Old Cleveland Road Tramway Tracks

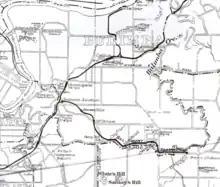
Belmont Tramway map, 1915

The Old Cleveland Road tramway tracks were laid in 1948 by Brisbane City Council as part of Brisbane's tramway system. They replaced earlier tracks belonging to the Belmont Tramway, constructed in 1912 by the Belmont Shire Council. The line ceased operation in 1969 when the entire Brisbane tramway system was closed by the Brisbane City Council.